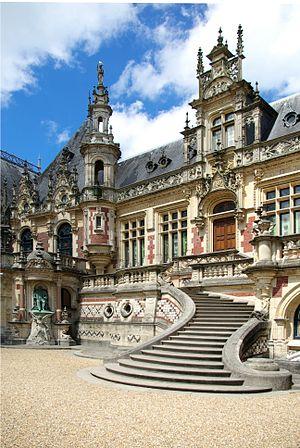
Fécamp est une commune française située dans le département de la Seine-Maritime en région Normandie.